Royal Court of Scotland

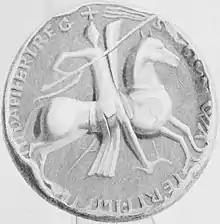
The seal of Walter Fitzalan (1106–77), the first hereditary Royal Stewart

The Royal Court of Scotland was the administrative, political and artistic centre of the Kingdom of Scotland. It emerged in the tenth century and continued until it ceased to function when James VI inherited the throne of England in 1603. For most of the medieval era, the king had no "capital" as such. The Pictish centre of Forteviot was the chief royal seat of the early Gaelic Kingdom of Alba that became the Kingdom of Scotland. In the twelfth and thirteenth centuries Scone was a centre for royal business. Edinburgh only began to emerge as the capital in the reign of James III but his successors undertook occasional royal progress to a part of the kingdom. Little is known about the structure of the Scottish royal court in the period before the reign of David I when it began to take on a distinctly feudal character, with the major offices of the Steward, Chamberlain, Constable, Marischal and Lord Chancellor. By the early modern era the court consisted of leading nobles, office holders, ambassadors and supplicants who surrounded the king or queen. The Chancellor was now effectively the first minister of the kingdom and from the mid-sixteenth century he was the leading figure of the Privy Council.